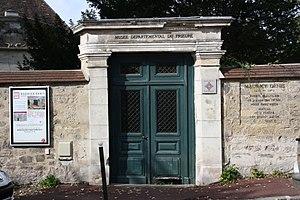
Le Musée départemental Maurice Denis «